Frederik van Valckenborch

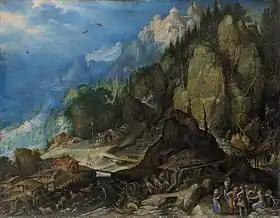
Mountain landscape with two watermills

Frederik van Valckenborch received his earliest training in Antwerp. It is believed that his first teacher was his father. He may, in addition, have trained with an Antwerp figure painter. Two of his drawings, "The Deluge" (1588) and "Moses Drawing Water from the Rocks" (1589), have figures that do not bear any resemblance to his father's works. It has been deduced from this fact that although Frederik learned landscape painting from his father, he was taught figure painting by another teacher, possibly Jacob de Backer.